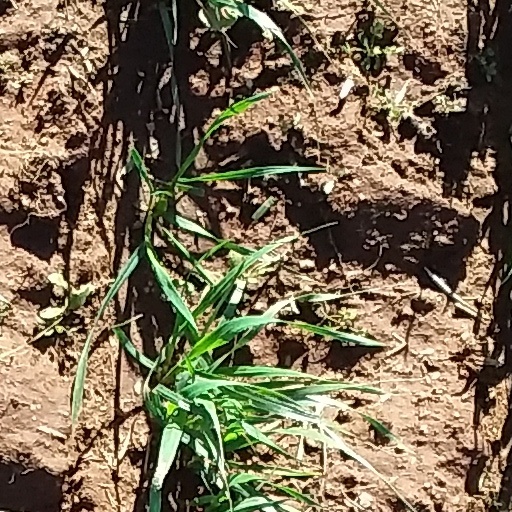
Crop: wheat